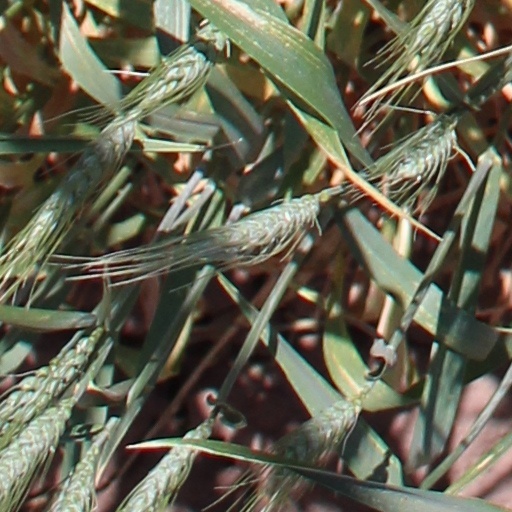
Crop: wheat